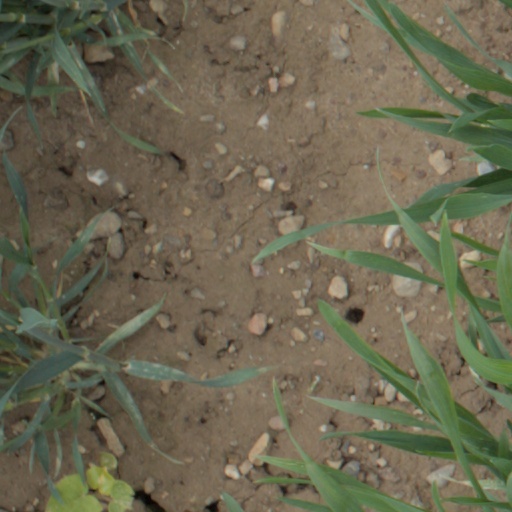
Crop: wheat